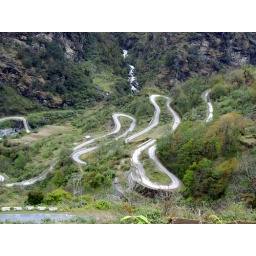
Steep winding roads leading to the hill top at Jang in Arunachal Pradesh add to its scenic beauty